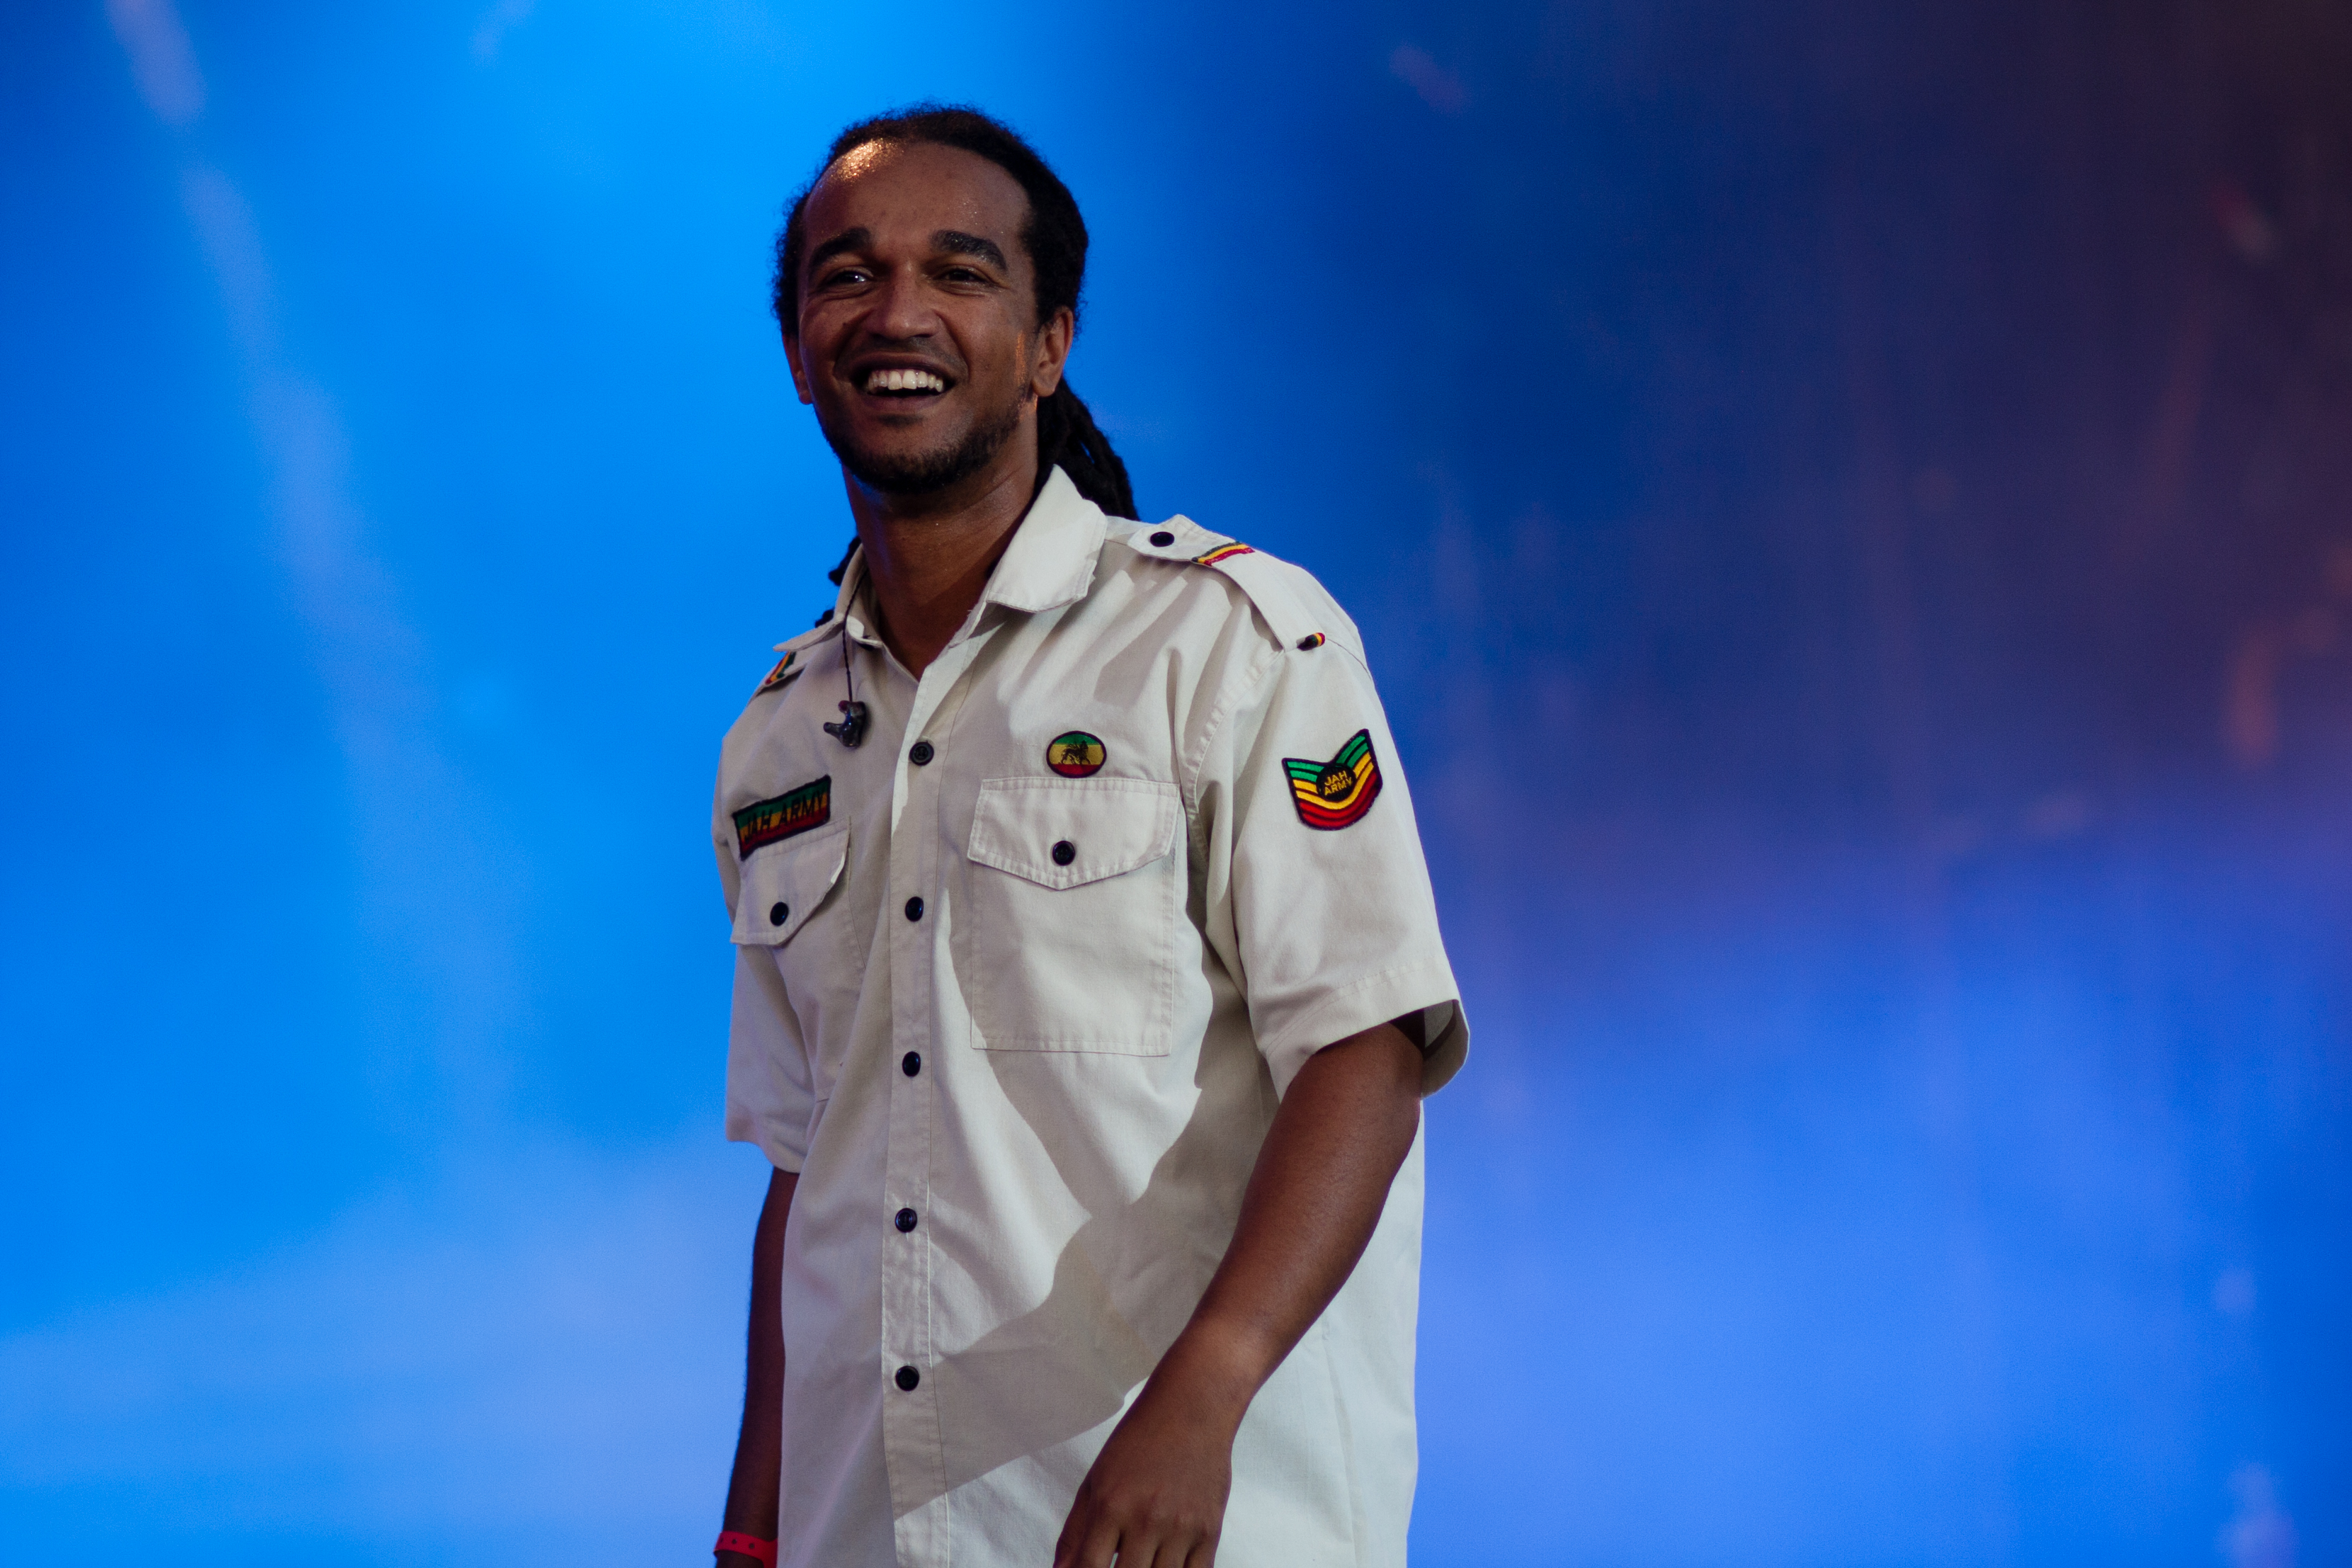
person, concert, live, canon, blue, professional, profession, festival, 40d, gig, 2012, humanit, fetedelhuma, dub, dubinc, inc